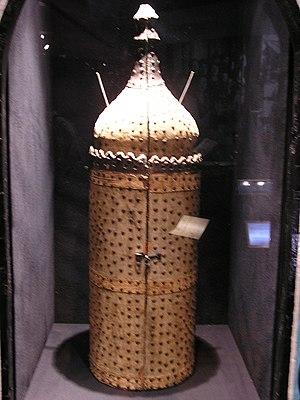
L’histoire des Juifs en Irak ou dans le territoire lui correspondant actuellement et dénommé autrefois Mésopotamie ou Babylonie, remonte à l'exil de Babylone, narré dans la Bible, pour se terminer dans les années 1950.